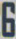
Number: 6